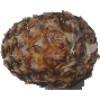
Label: pineapple